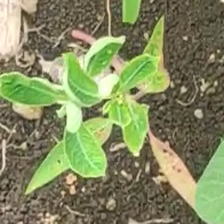
Weed species: Moti_dudhi(Euphorbia_geneculata_L)